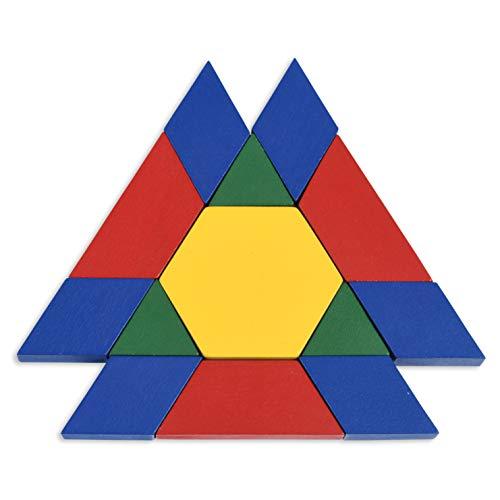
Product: Learning Advantage Wood Pattern Blocks
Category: Toys & Games | Learning & Education | Flash Cards
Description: Children will explore patterns, symmetry, linear, and area measurement with these blocks.
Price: $20.76
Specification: Product Dimensions:         6.5 x 6.5 x 8.5 inches ; 2 pounds    |Shipping Weight: 3 pounds (View shipping rates and policies)|ASIN: B003S8RLY4|Item model number: 7116|    #3775    in Preschool Learning Toys    |    #720    in Flash Cards